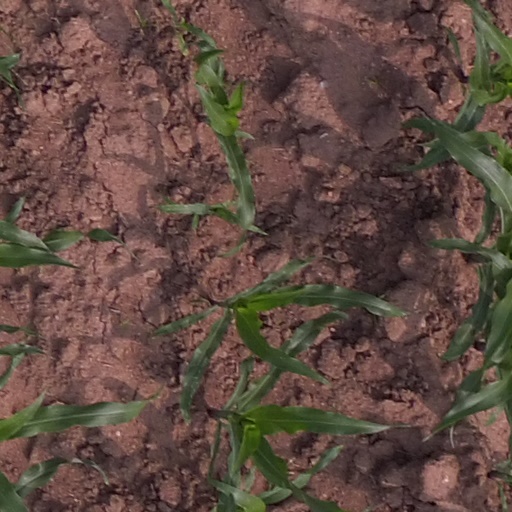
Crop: maize; corn